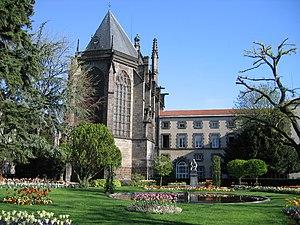
Cet article recense les monuments historiques de France classés en 1840, la première protection de ce type dans le pays.
Riom est une commune française située dans le département du Puy-de-Dôme, en région d'Auvergne-Rhône-Alpes. Elle possède sa propre unité urbaine qui s'intègre à l'aire urbaine de Clermont-Ferrand.
La Sainte-Chapelle de Riom est une chapelle classée « monument historique », édifiée à Riom en Basse-Auvergne, au tournant du XVᵉ siècle, sur le modèle de la Sainte-Chapelle de Paris. Elle est l'une des sept Saintes chapelles qui subsistent en France et un des vestiges du palais ducal de Riom.